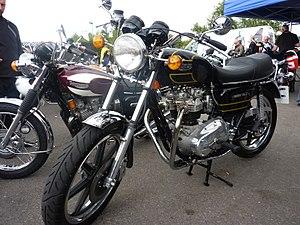
La Bonneville est un modèle de moto créé et commercialisé par la firme anglaise Triumph.